Softcatalà

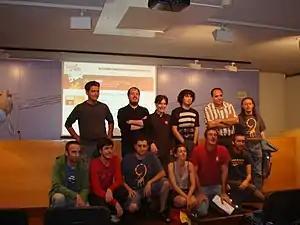
Softcatala 10th anniversary group photo in MHCAT

Softcatalà is a non-profit association that promotes the use of the Catalan language on computing, Internet and new technologies. This association consists of computer specialists, philologists, translators, students and all kind of volunteers that work in the field of translating software into Catalan, in order to preserve this language in the English-controlled software environment. They also offer several linguistic tools to help users improve their language knowledge.